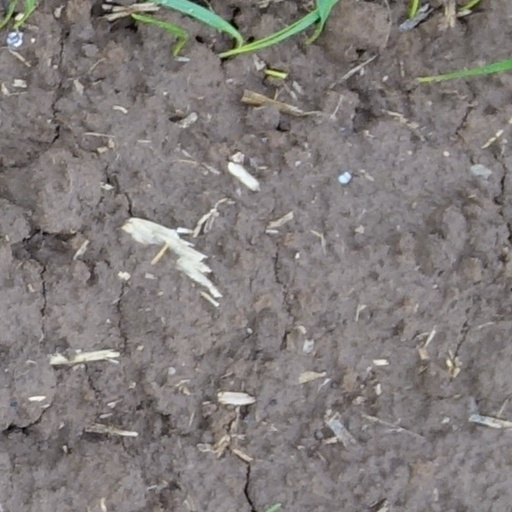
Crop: wheat